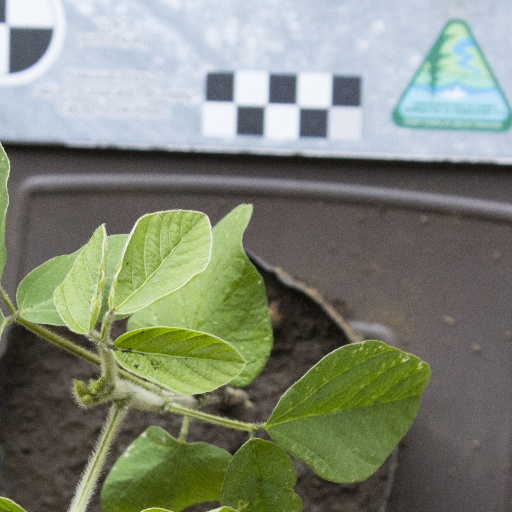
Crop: soybean